Museum Wiesbaden

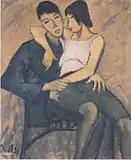
"Two Lovers (Liebespaar)" by Otto Mueller, circa 1914, glue paint on plucking, 101.5 x 83.5 cm

Even before World War II, the Museum Wiesbaden had an important collection of Expressionism. In addition, the collection of the Wiesbaden art collector and patron Heinrich Kirchhoff was regularly exhibited, with which many modernist works could be shown. With the Nazi confiscation campaign under the title Entartete Kunst all modern works of art were removed from the museum, so that one had to start again after the war. High quality works were purchased from Paula Modersohn-Becker, Otto Mueller ("Liebespaar") ("Love Couple", 1925), Emil Nolde, Walter Jacob, Conrad Felixmüller ("Familienbildnis Kirchhoff", "Kirchhoff family portrait", 1920), Karl Hofer and above all from Jawlensky's companion Marianne von Werefkin ("Schindelfabrik", "Schindel Factory", around 1910). In addition, a work of the Russian Natalia Goncharova was acquired. A milestone in the history of the art collection was the acquisition of a large part of the Hanna Bekker vom Rath collection. With this collection, the museum not only received 11 paintings and three drawings by Jawlensky, but also 16 other works of Classical Modernism. Graphics by Wassily Kandinsky and August Macke as well as paintings by Ernst Ludwig Kirchner, Erich Heckel (painting "Maske vor Buschbockfell", "Mask in front of Buschbockfell", 1913), Adolf Hölzel, Ida Kerkovius, Willi Baumeister and Ernst Wilhelm Nay have enriched the collection ever since. In addition, there are five paintings by Karl Schmidt-Rottluff, among which the painting "Selbstportrait" ("Self portrait", 1919), and two paintings by Max Beckmann, including the famous painting "Weiblicher Akt mit Hund" ("Female Nude with Dog", 1927). After this great enrichment, further individual works from this collection were acquired, to mention above all Jawlensky's painting "Heilandsgesicht: Ruhendes Licht" ("Face of Salvation: Resting Light") from 1921.